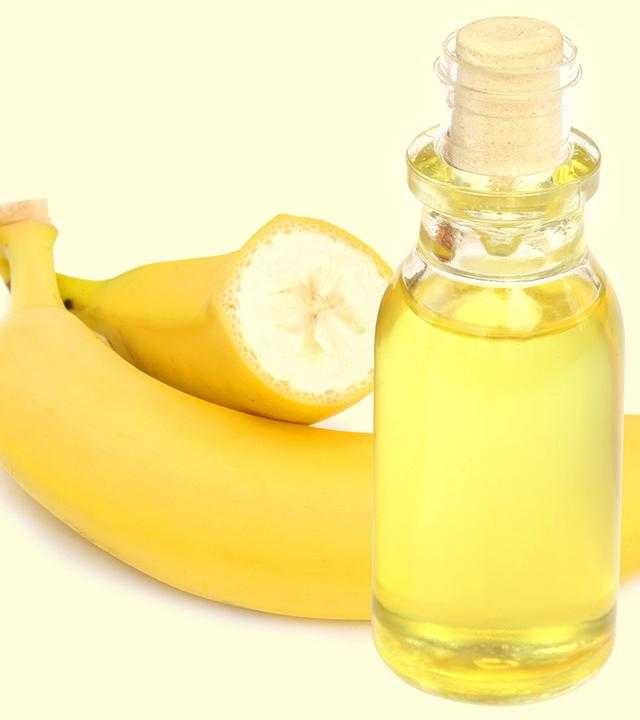
Label: Banana